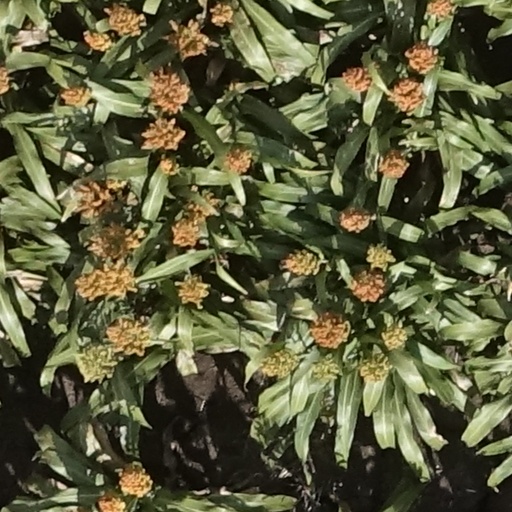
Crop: sorghum